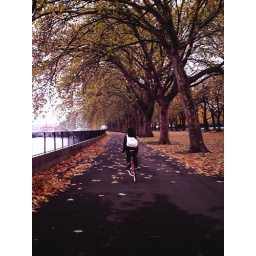
Atsuko ride cycling road near the river thames